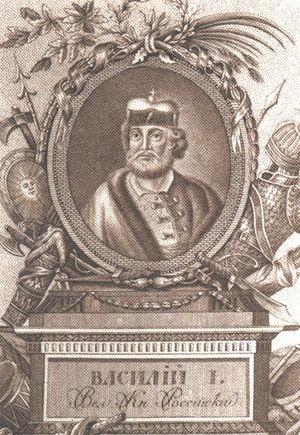
Vassili Iᵉʳ Dmitrievitch, en russe Васи́лий I Дми́триевич, est grand-prince de Moscou de 1389 à 1425.